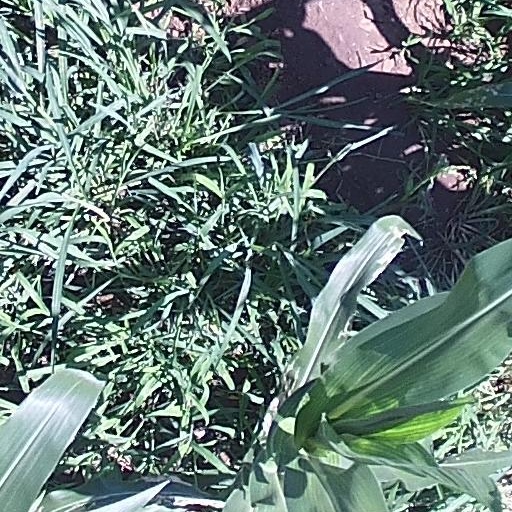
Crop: maize; corn